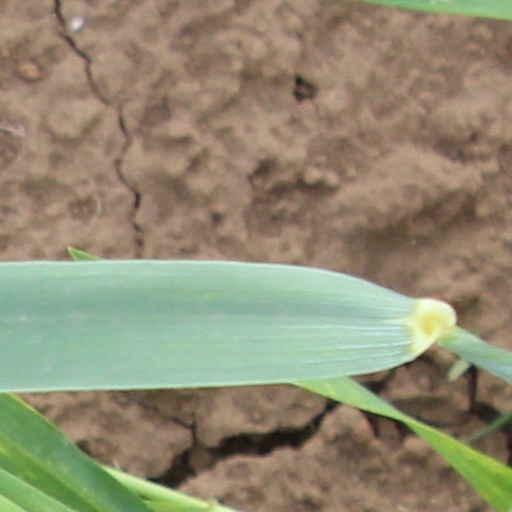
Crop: wheat